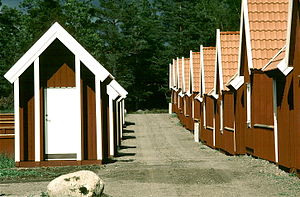
Värmdö
Hulth-huse på Värmdö
Värmdö er en ø i Stockholms indre skærgård i Stockholms län, i landskapet Uppland. Øen er Sveriges femtestørste og har et areal på 181 km². Den største del af øen, og alle mindre øer øst for den, ligger i Värmdö kommune. Den vestligste del af Värmdö ligger i Nacka kommune.